Fort de Pontisse

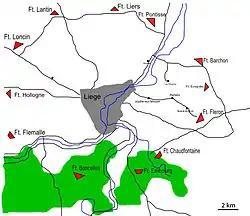
The Liège forts

Liège first came under attack on 6 August 1914. When Liège's fortifications proved unexpectedly stubborn, the Germans brought heavy siege artillery to bombard the forts with shells far larger than they were designed to resist. Pontisse was the first fort to come under bombardment from 42 cm artillery. It held out until 13 August 1914, when it surrendered, unable to resist any longer. The Germans improved Pontisse with better sanitary arrangements, ventilation and reinforced concrete in 1916. The Liège forts were reoccupied by the Belgian army in 1918 after the armistice.